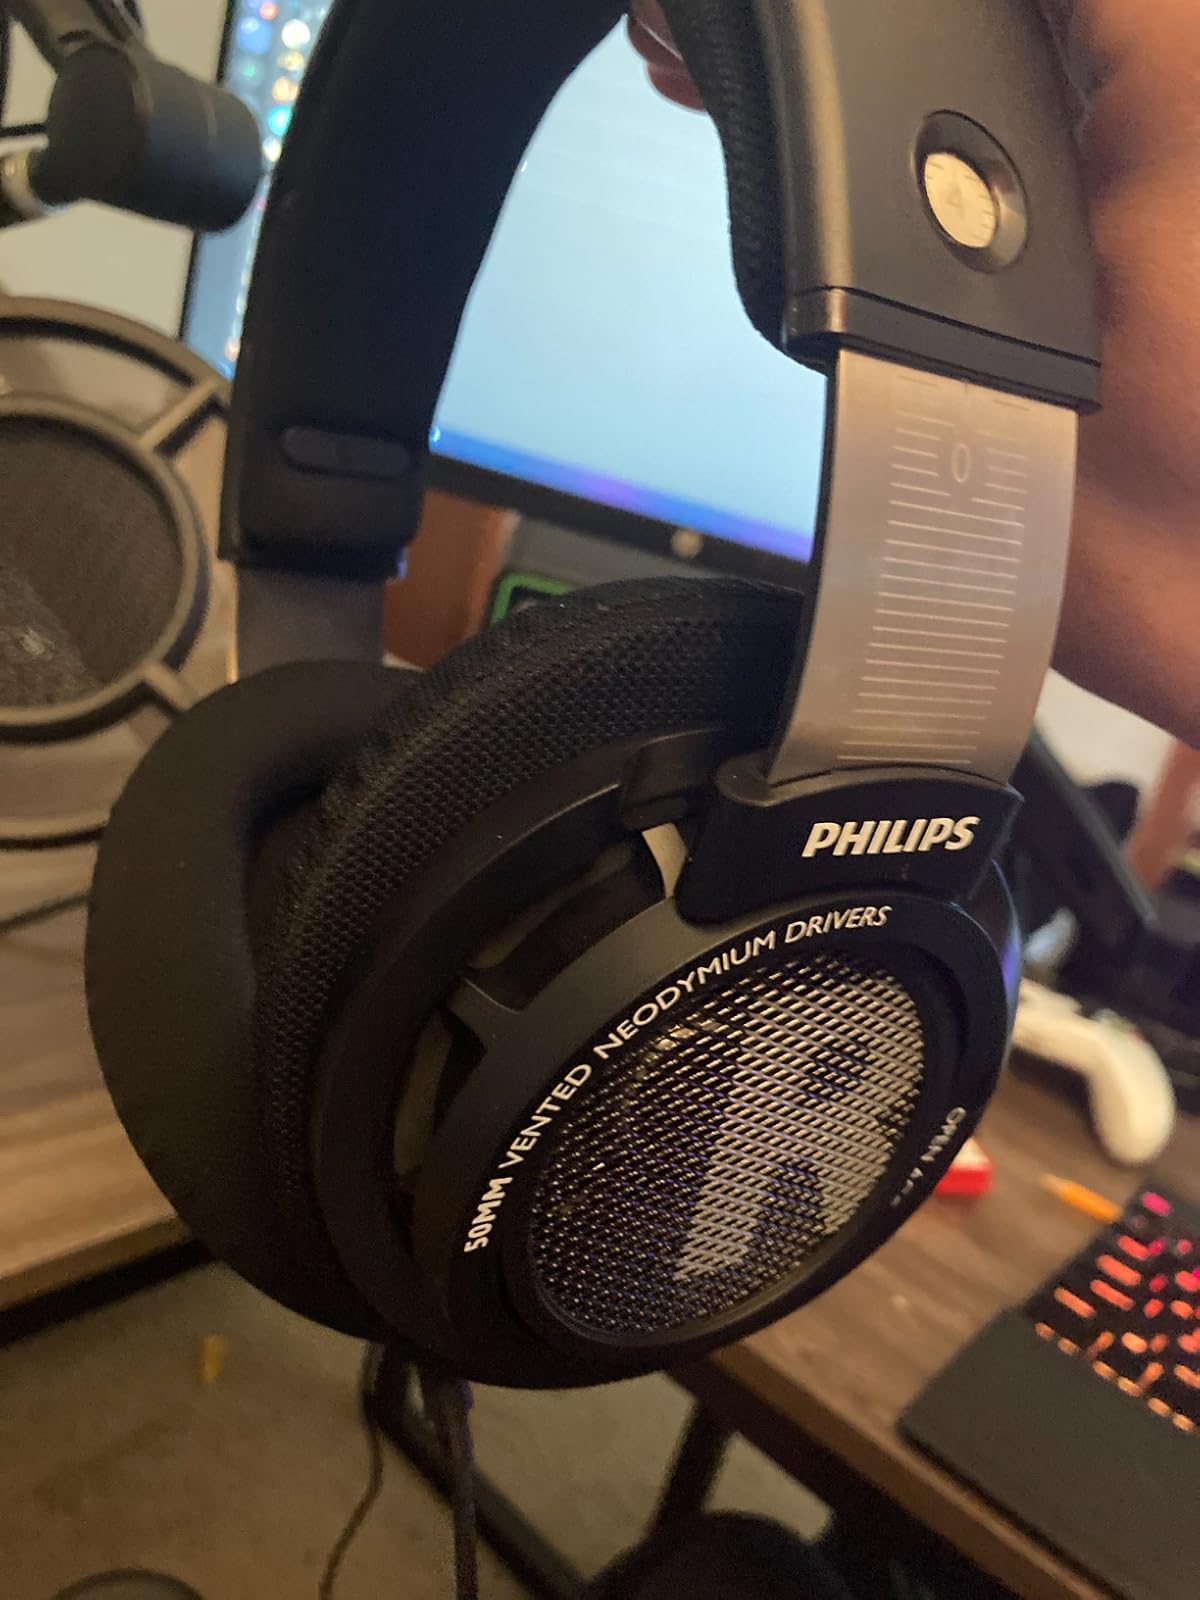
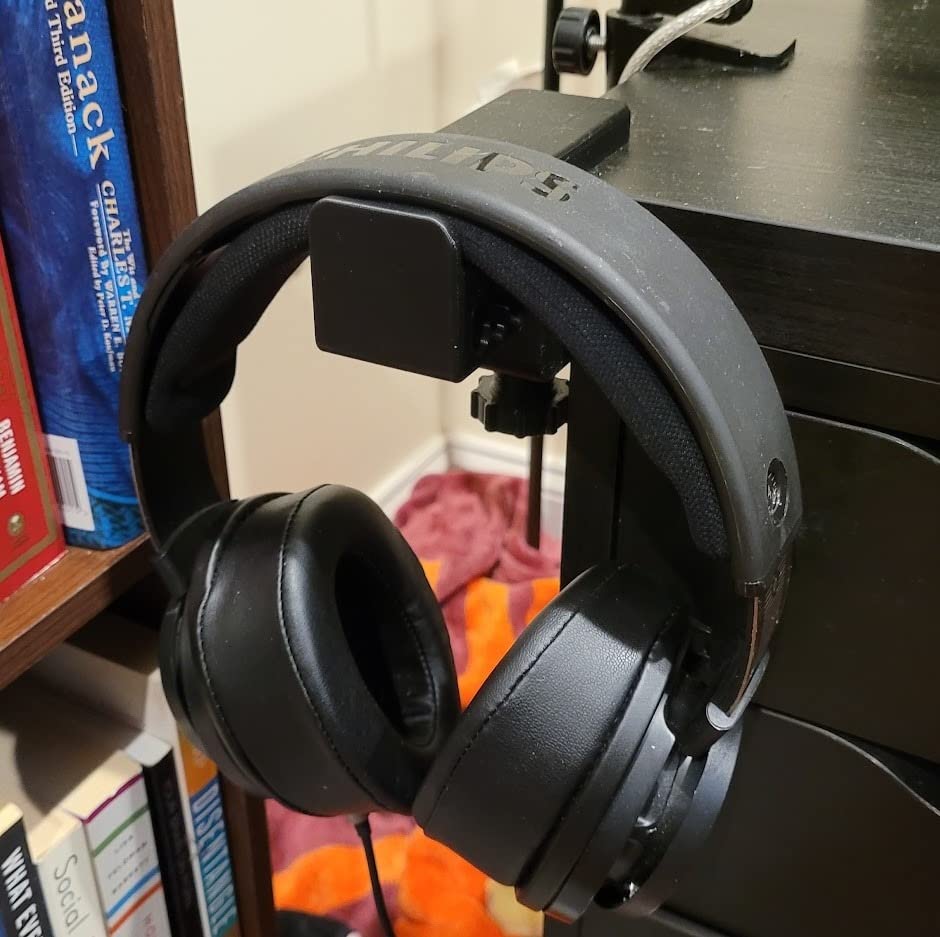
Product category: headphones
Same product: yes